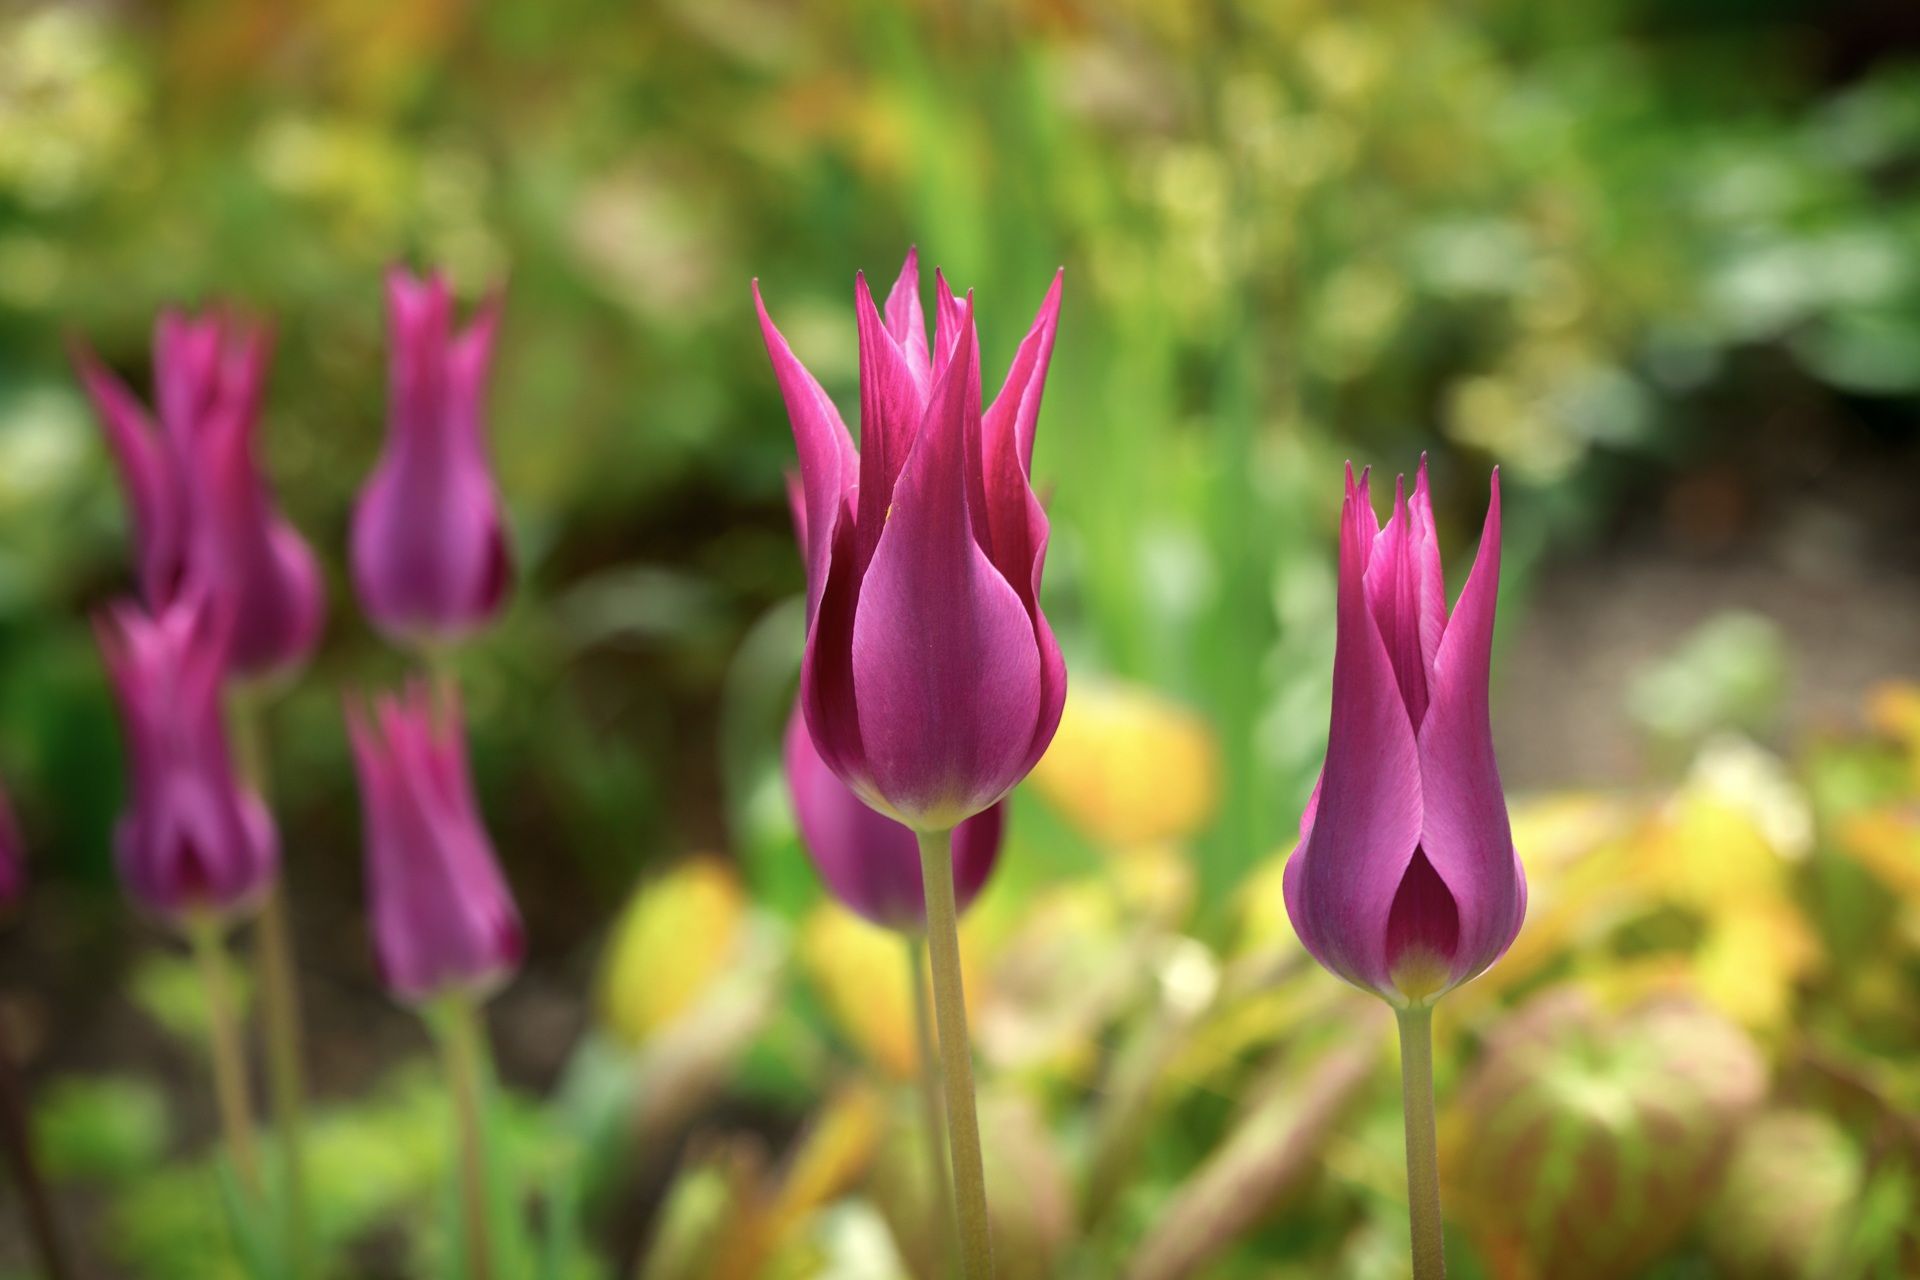
landscape, nature, plant, flower, petal, tulip, spring, botany, garden, leisure, flora, wildflower, flowers, berlin, tulips, recovery, macro photography, flowering plant, plant stem, land plant